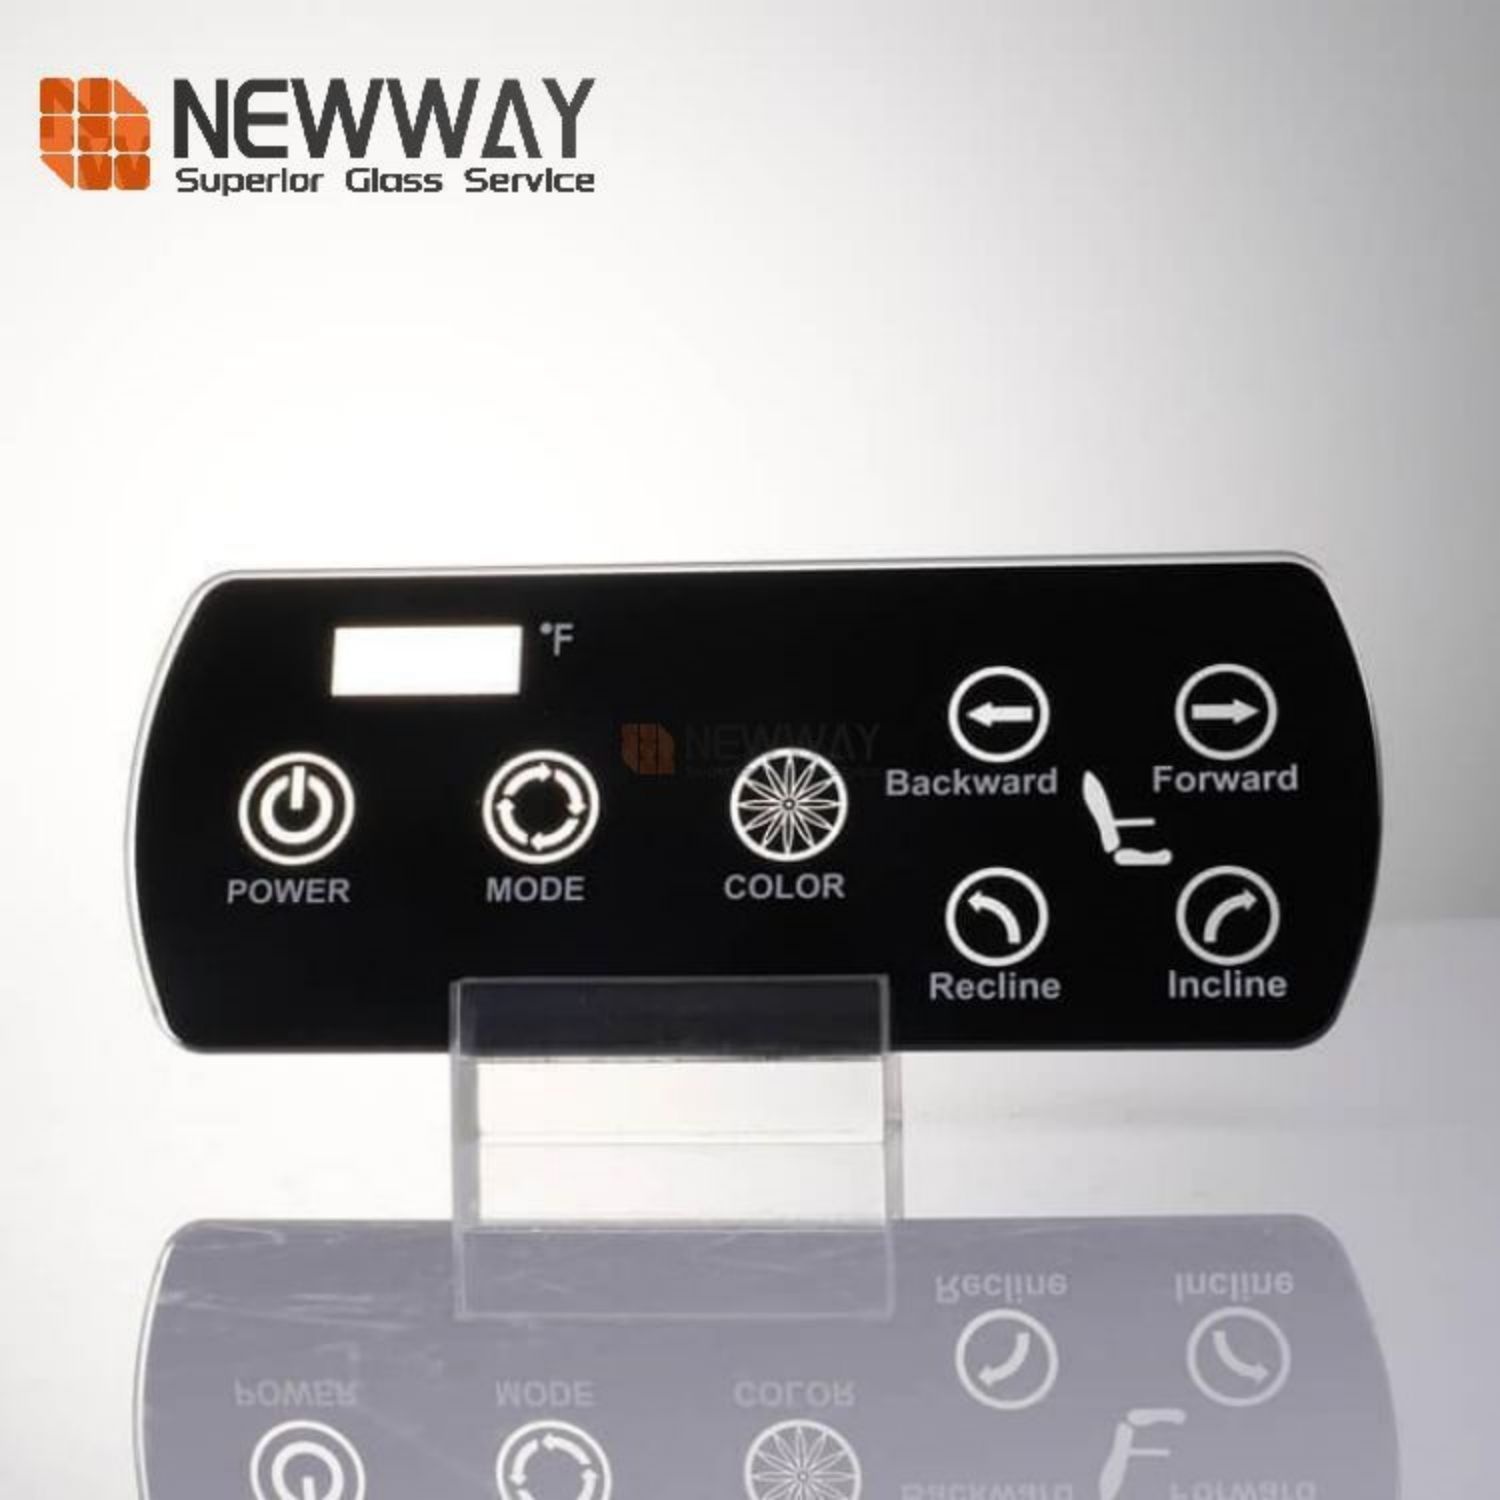
Custom Shape Black Printing Smooth Edge Anti Fingerprint Coated Glass
Short Description FOB Price : $0.5 - 9,999 / Piece Min. Order Quantity : 100 Piece/Pieces Shape： Irregular Size and Thickness： 2mm-3mm Glass material： Ultra Clear Glass/ Mid/High Aluminum Glass Technical specifications： 110° Water Drop Angle Manufacturing process： Board Cutting, Smooth Edge, Physical Tempered, Silk Screen, AF Coating Payment Terms: L/C,D/A,D/P,T/T Port: Shenzhen
Brand: New Way Glass
Category: Hardware > Building Materials > Glass > Tempered Glass